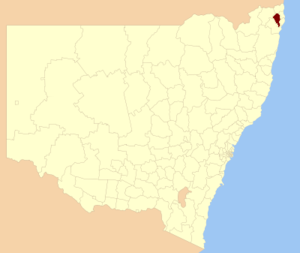
La Ville de Lismore est une zone d'administration locale au nord-est de la Nouvelle-Galles du Sud en Australie. Il est situé sur la Bruxner Highway et la Wilson River, un affluent de la Richmond River.